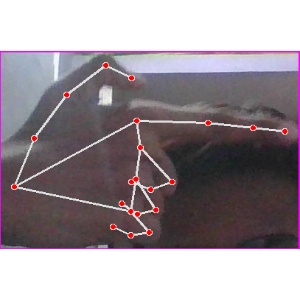
अक्षर: ब